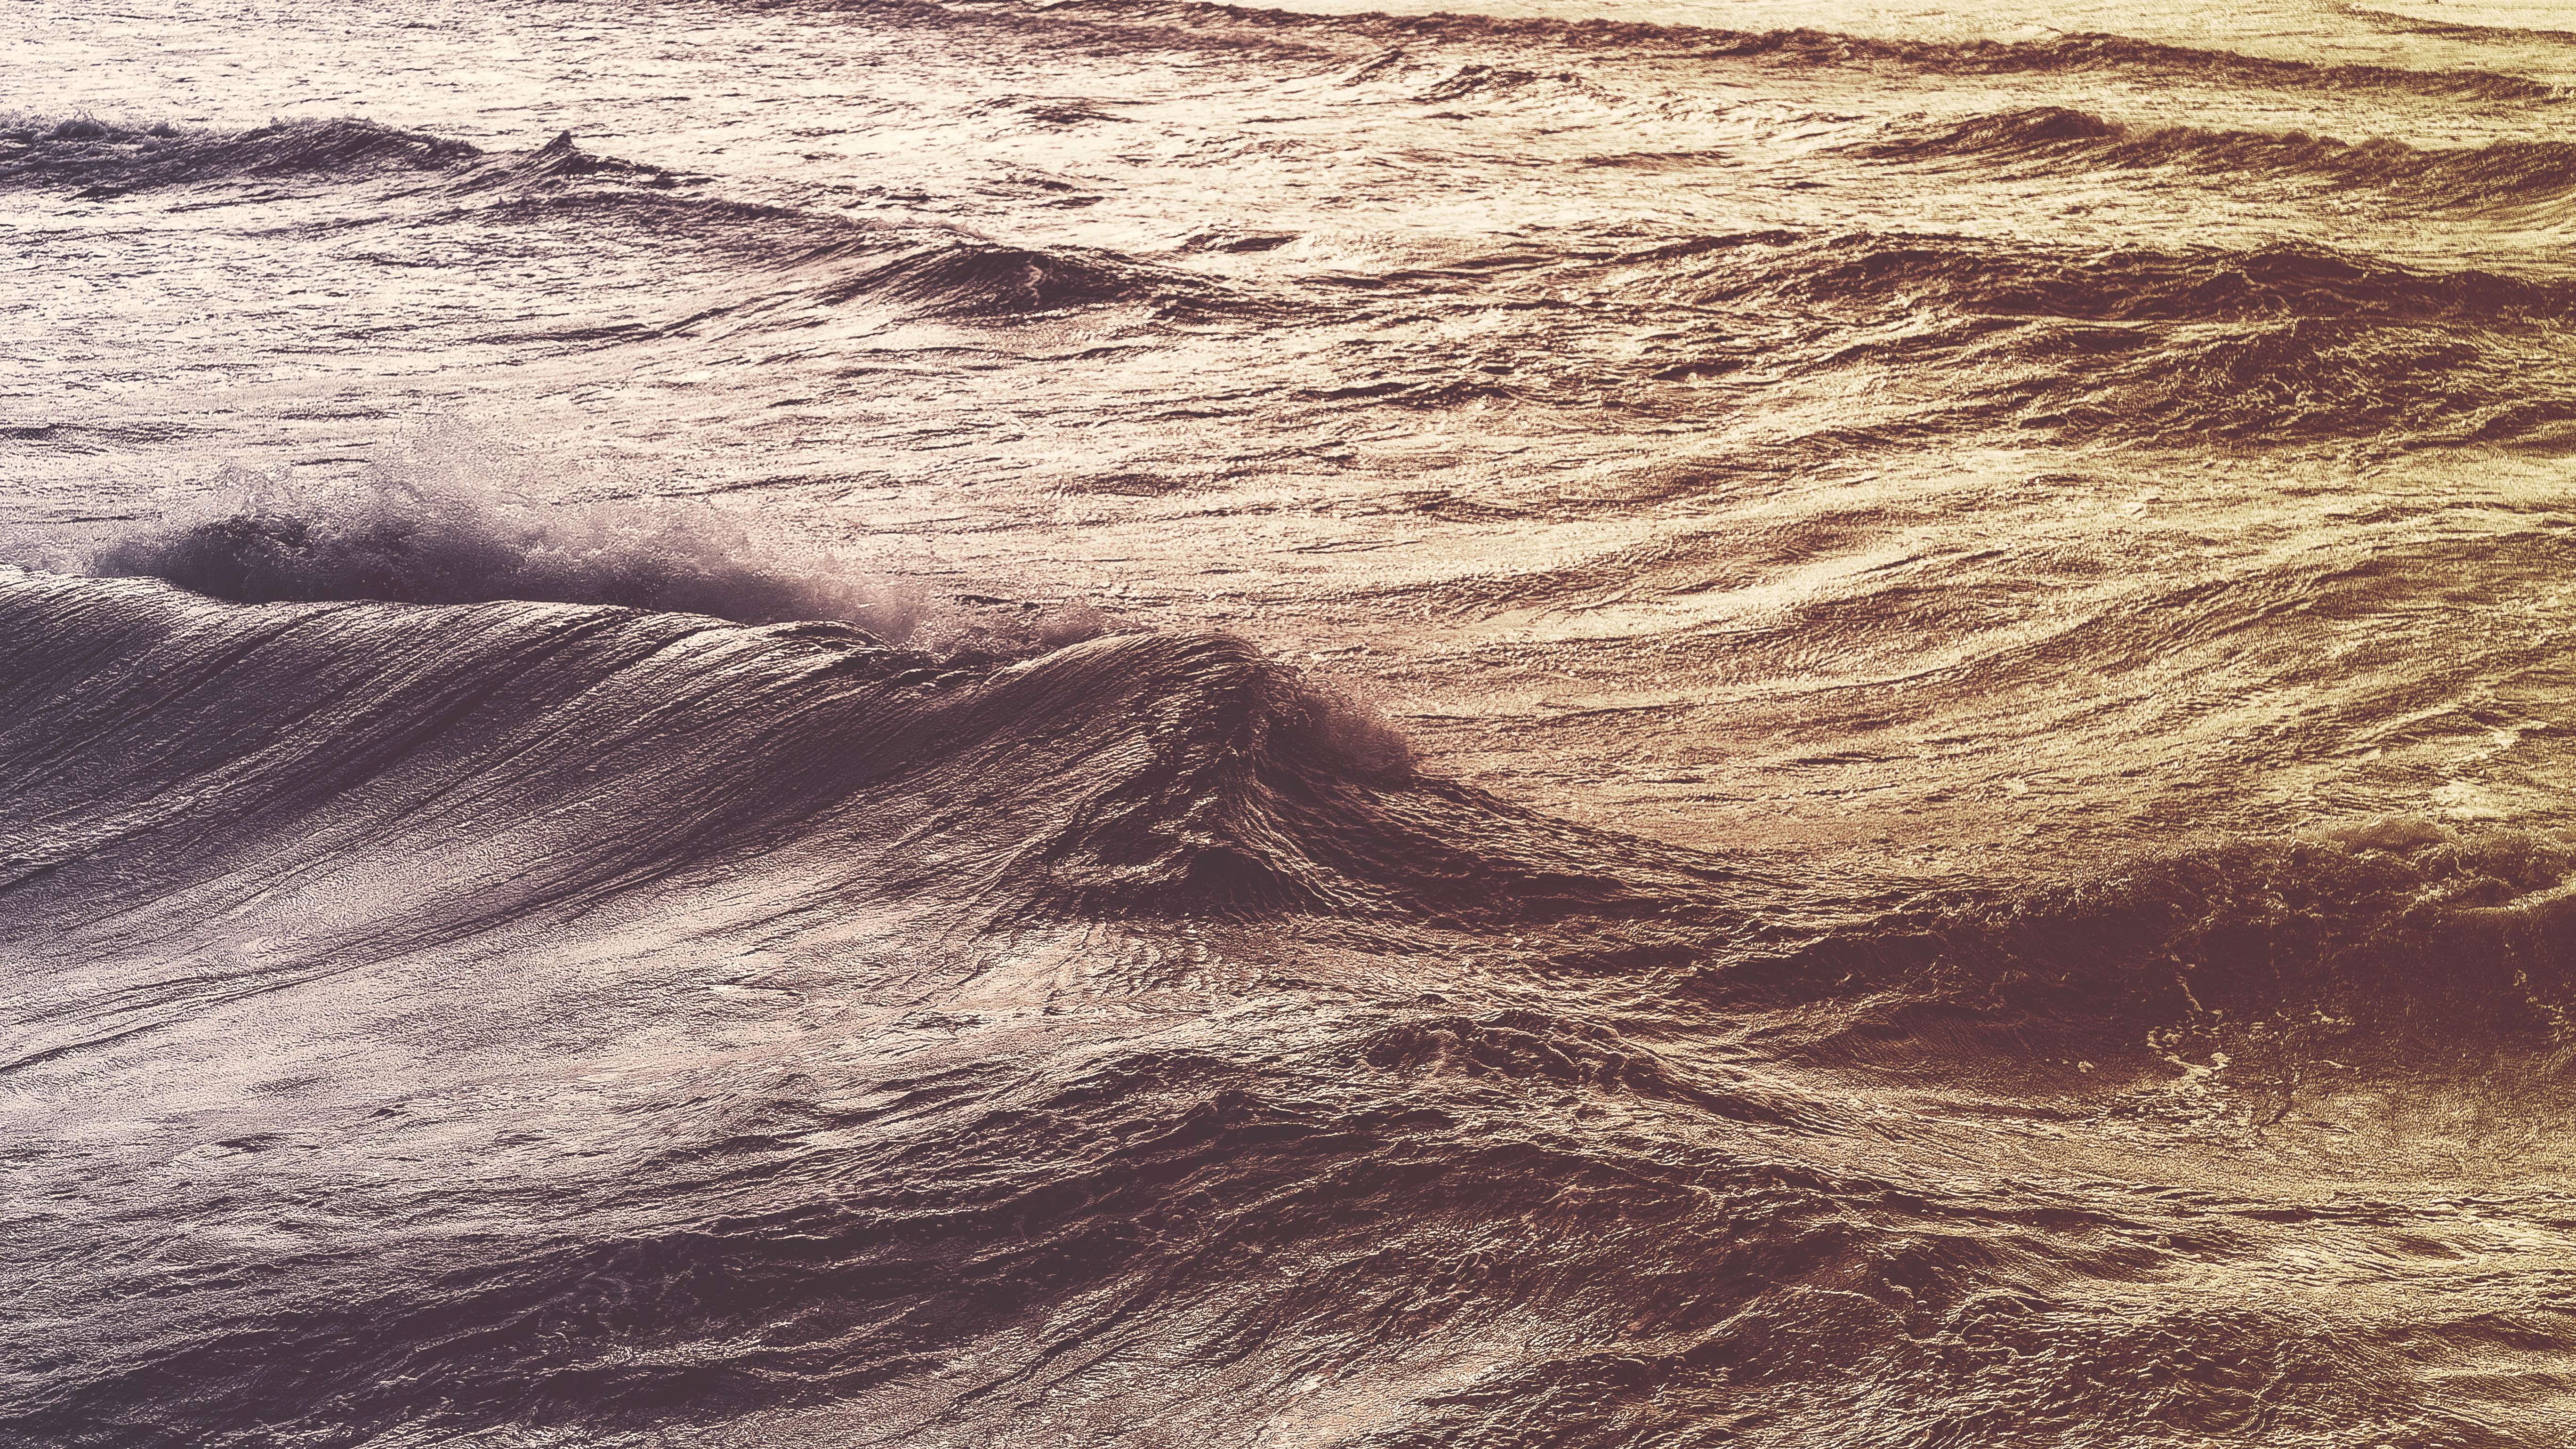
beach, sea, coast, water, sand, rock, ocean, horizon, shore, wave, wind, soil, terrain, material, wafe, geology, habitat, geological phenomenon, wind wave